Sky position (RA, Dec in degrees): 241.211, 5.595
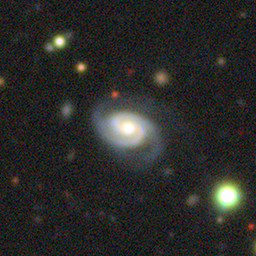
Galaxy morphology: Unbarred Loose Spiral Galaxies